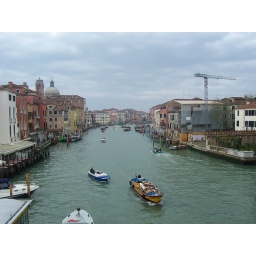
From the bridge by the train station in Venice